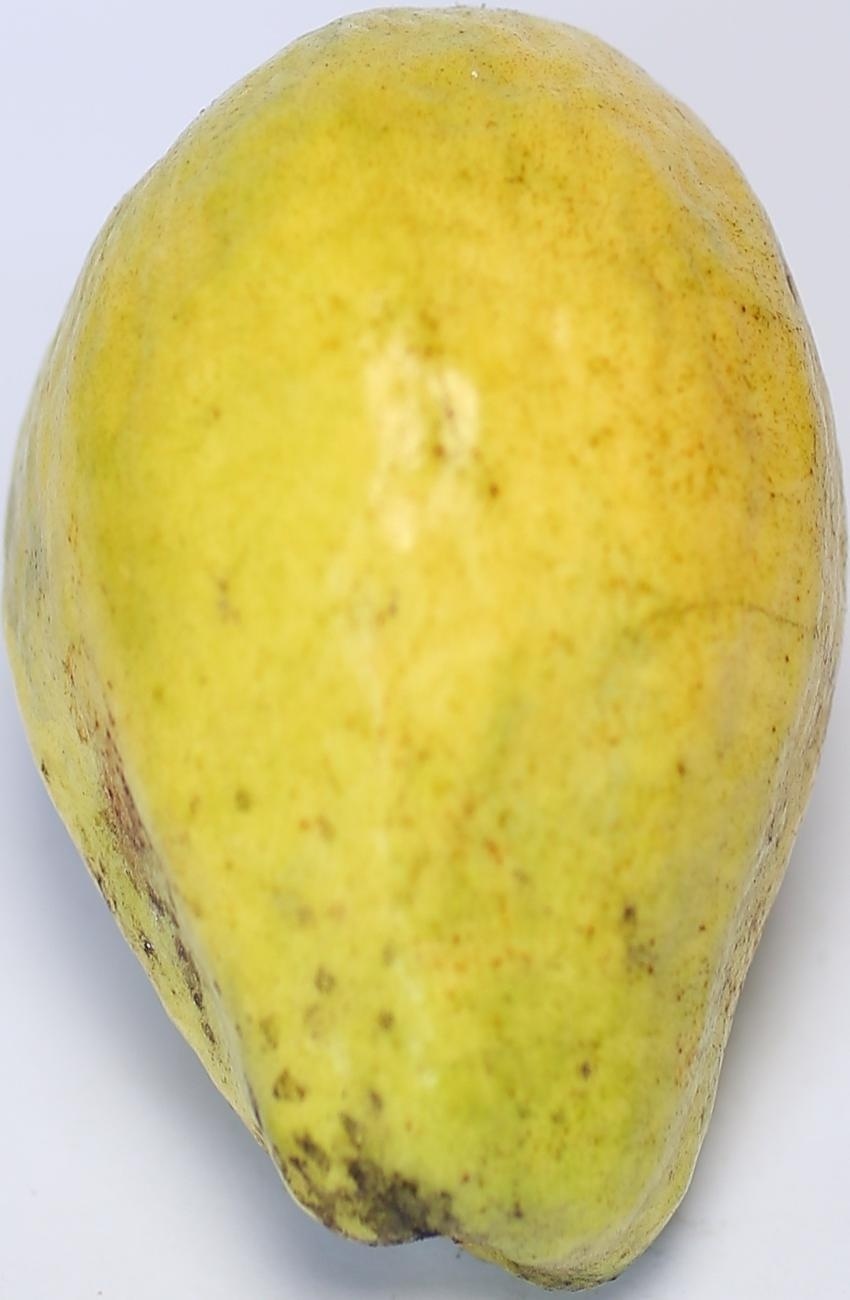
Maturity: mature-green
Variety: thadhrami